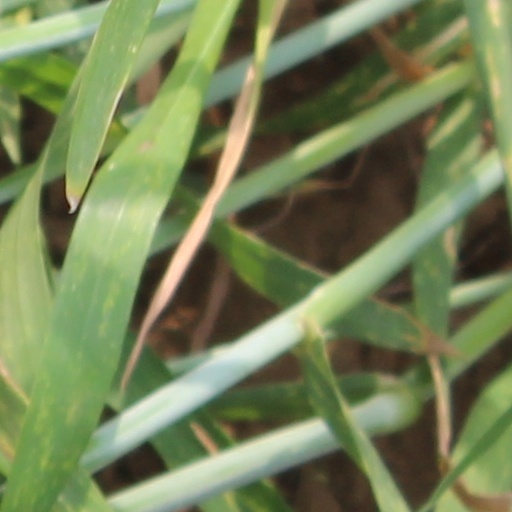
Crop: wheat